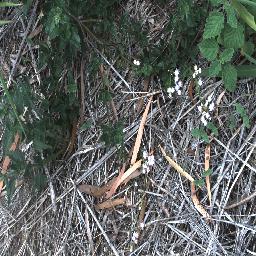
Label: siam_weed